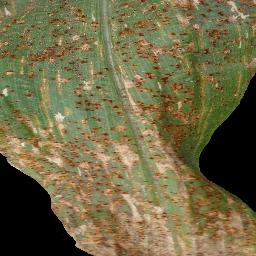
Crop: corn
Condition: (maize)_common_rust